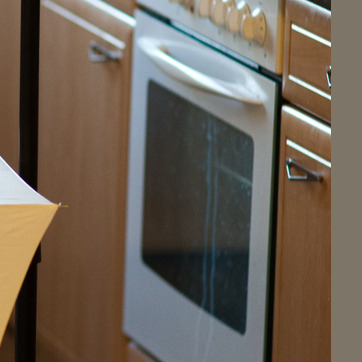
Material: glass